Tomorrow's Pioneers

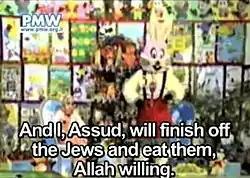
Palestinian Media Watch subtitles for Assoud in his debut episode.

Assoud (also rendered as Assud), a Bugs Bunny or Roger Rabbit-like character, was introduced after his brother, the previous co-host, Nahoul, died of illness. In explaining why he is called Assoud, when Arnoub would be more appropriate, Assoud says that "A rabbit is a term for a bad person and coward. And I, Assoud, will finish off the Jews and eat them." Before Nahoul's death, Assoud lived in Lebanon; he returned to his homeland of Palestine "in order to liberate it".